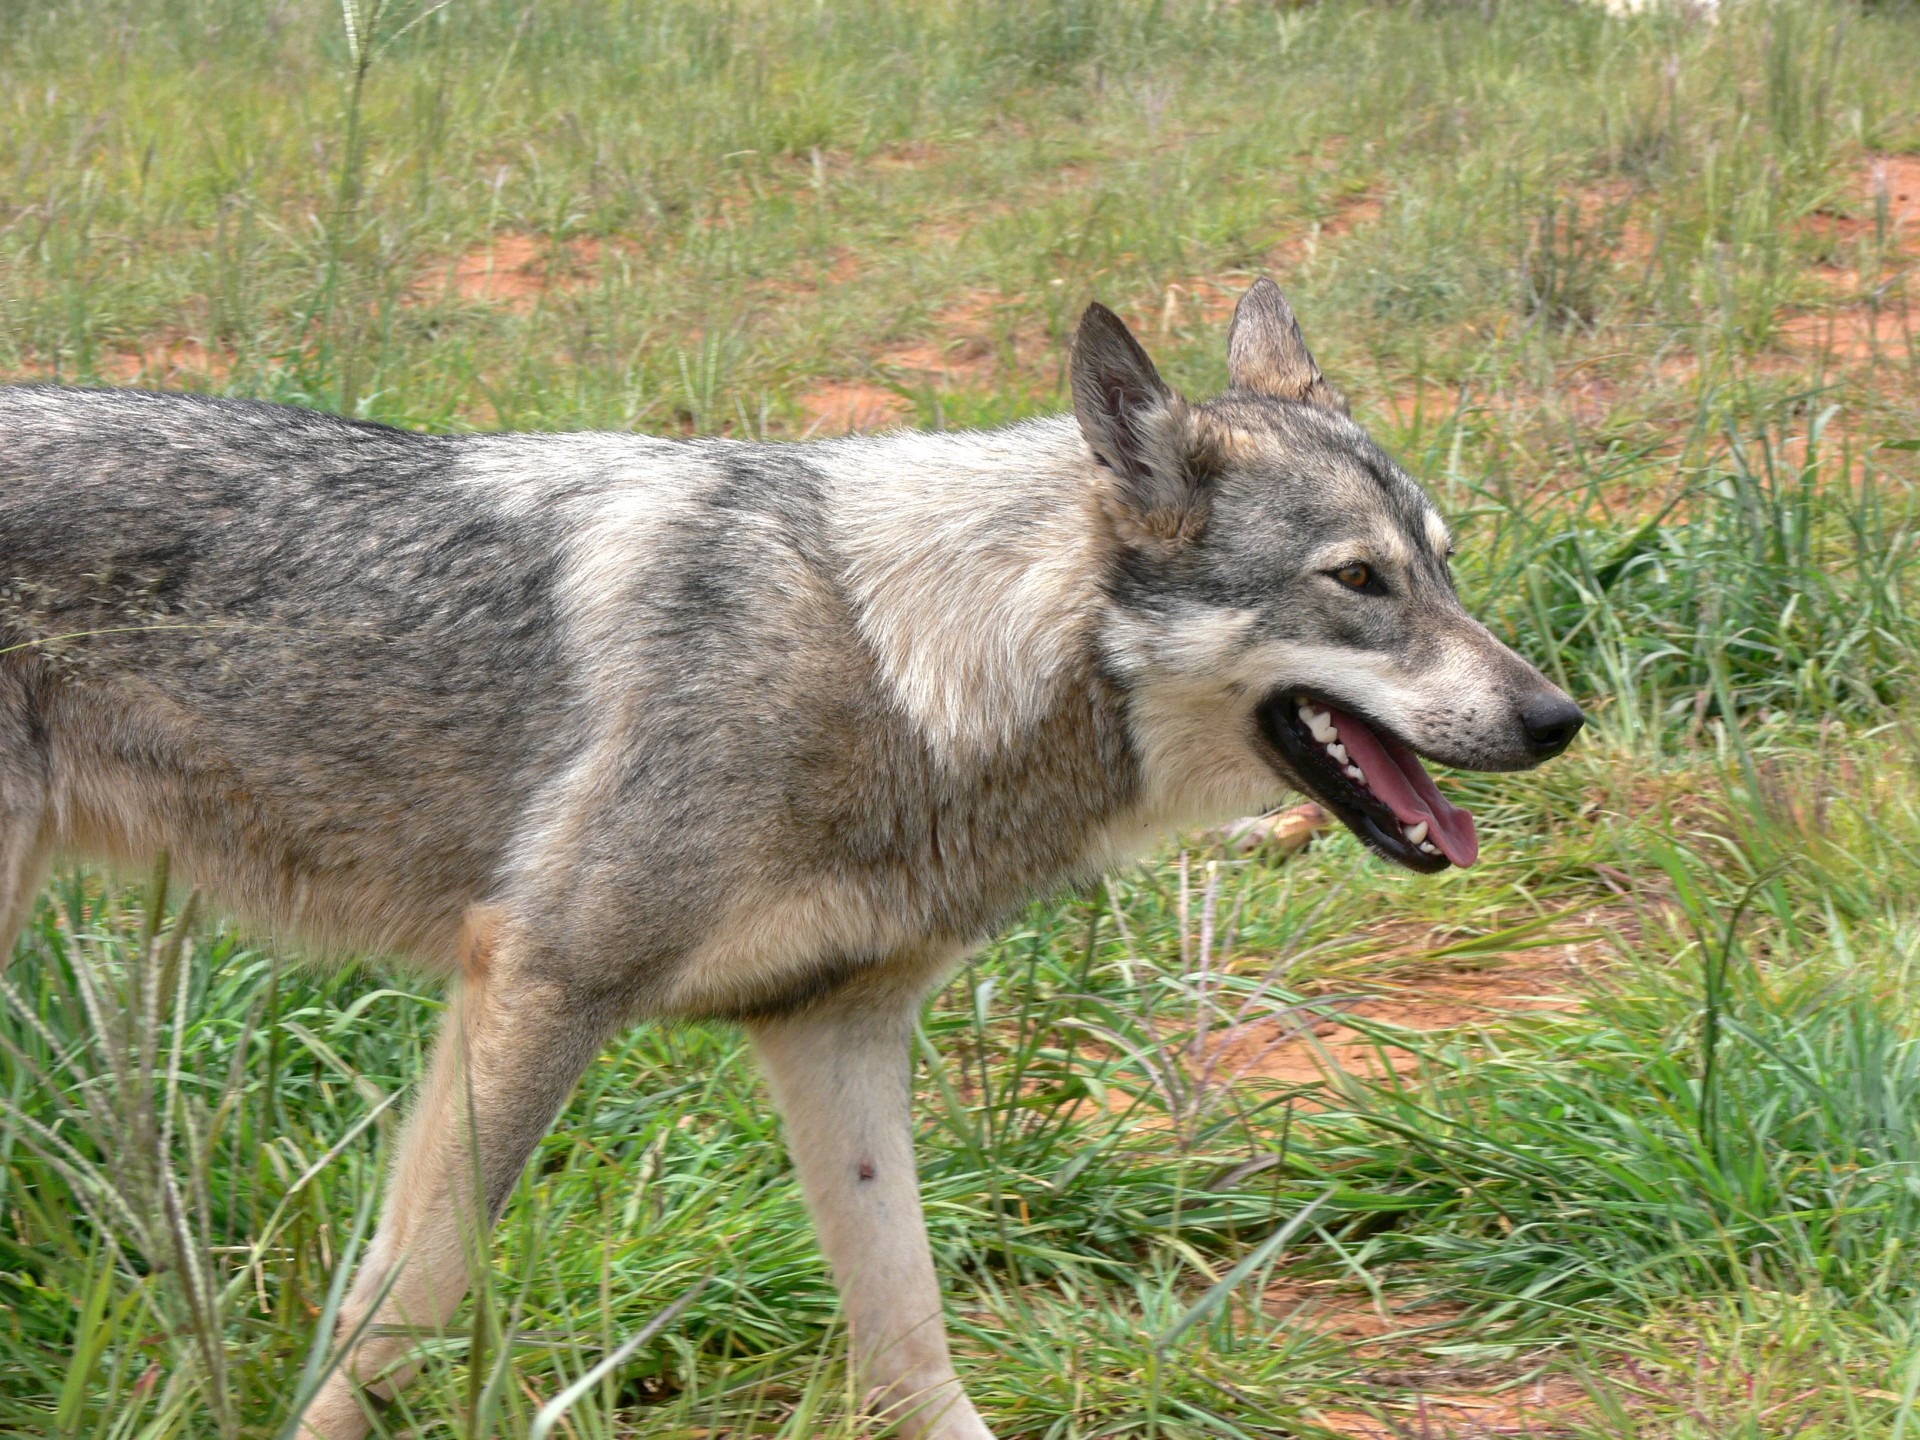
forest, wilderness, dog, canine, looking, wildlife, wild, fur, mammal, wolf, predator, coyote, fauna, woods, grey, zoology, danger, beast, vertebrate, creature, taxonomy, western, canis, carnivore, hunting, hunter, dog breed, prey, dangerous, powerful, threat, canidae, genus, undomesticated, attacker, jackal, attentive, canini, shikoku, dog like mammal, red wolf, saarloos wolfdog, wolfdog, czechoslovakian wolfdog, greenland dog, east siberian laika, west siberian laika, j mthund, canis lupus tundrarum, dog crossbreeds, shiloh shepherd dog, tamaskan dog, norwegian elkhound, northern inuit dog, native american indian dog, east european shepherd, timber wolf, rabies, true wolf, western wolf